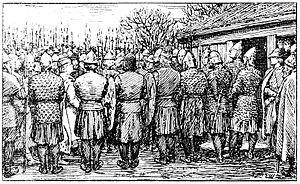
Erling Skjalgsson était un chef politique norvégien de la fin du Xᵉ siècle et du début du XIᵉ siècle.